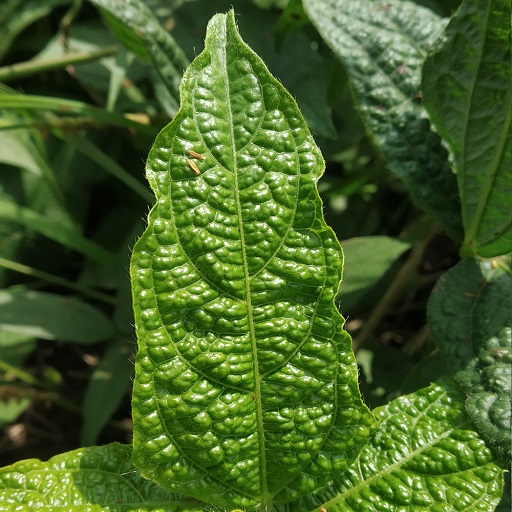
Label: Leaf Crinckle